Château de Varey

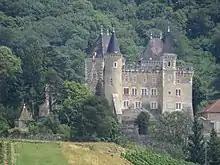
The Château, 2014

This very ancient lordship was the possession in 1150 of Guerric, Lords of Coligny and Revermont, under the suzerainty of the Lords of Thoire. In 1188, Humbert de Thoire made a confession of it to King Henry VI of the Holy Roman Empire.